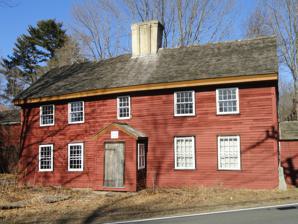
Building: Benjamin Abbot House
Country: United States of America
Year built: 1711
Historic house in Massachusetts, United States United States historic place Benjamin Abbot House U.S. National Register of Historic Places Show map of Massachusetts Show map of the United States Location 9 Andover St., Andover, Massachusetts Coordinates 42°38′47″N 71°9′11″W / 42.64639°N 71.15306°W / 42.64639; -71.15306 Built 1711 ( 1711 ) NRHP reference No. 75000242 Added to NRHP February 24, 1975 The Benjamin Abbot House or Abbot Homestead is a historic house at 9 Andover Street in Andover, Massachusetts , USA.  The house was built in 1711. It was listed on the National Register of Historic Places in 1975. Description and history The Benjamin Abbot House is a located southwest of downtown Andover, on the north side of Andover Street, a busy road connecting the center to Interstate 93 . The house faces south, and its southeast corner is quite close to the road. The main block is a 2 + 1 ⁄ 2 -story wood-frame structure, with a gabled roof, central chimney, and clapboarded exterior. A recessed ell extends to the west, joining the house to a barn that serves as a garage. The main block is five bays wide, with 8-over-8 sash windows in the outer bays, and a 6-over-6 sash above the center entrance. The entrance is in a projecting gabled vestibule with small windows on the sides; the door is made of vertical planking attached with iron strap hinges. The interior features exposed main beams (some 15 inches (38 cm) thick, and many period features. The house was featured on the PBS program History Detectives in 2004. As part of the investigation, Oxford Dendrochronology Lab determined that the eastern (right) side of the house was built in 1711, and the western portion, to the left of the entryway, was built in 1713. The house was long thought to date to 1685 (which is mounted on a plaque above the door), and is named for Benjamin Abbot, a carpenter by trade and the son of an early settler of Andover. In 1692 Abbot accused Martha Carrier of witchcraft , alleging that she caused his foot to swell, and that his foot healed after her arrest. Benjamin Abbot died in 1703 and, therefore, did not live in this building. The house was owned by generations of the Abbot family until 1933.  In 1950 it was offered to the local historical society, which refused to offer on the grounds they could not afford to maintain it properly. See also Wikimedia Commons has media related to Benjamin Abbot House . National Register of Historic Places listings in Andover, Massachusetts National Register of Historic Places listings in Essex County, Massachusetts List of the oldest buildings in Massachusetts References